Jim Towey

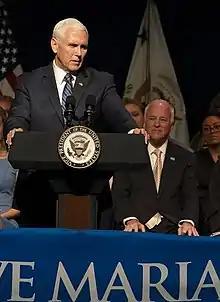
Towey watches Mike Pence deliver a speech at AMU in 2019

Towey became the sixteenth President of Saint Vincent College, a small Catholic college in Latrobe, Pennsylvania, on July 1, 2006. Under Towey, Saint Vincent College made the Young America's Foundation list of top ten conservative colleges in the United States for the first time in 2007. The school had previously received honorable mention on the list. Towey was a member of the National Advisory Committee on Institutional Quality and Integrity, an accreditation advisory body for the Department of Education, between 2007 and 2008. He was one of the initial signatories to the 2009 , a religious-freedom manifesto.